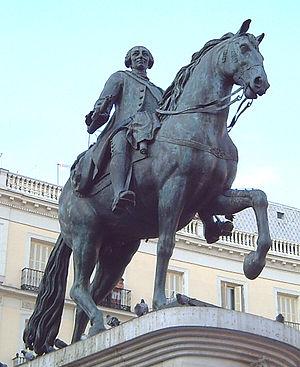
Charles III, né à Madrid le 20 janvier 1716 et décédé dans la même ville le 14 décembre 1788, est roi d'Espagne et des Indes de 1759 à 1788, à la mort de son demi-frère Ferdinand VI.
Cet article recense les statues équestres en Espagne.